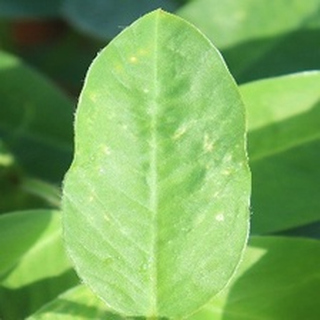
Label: healthy_groundnut